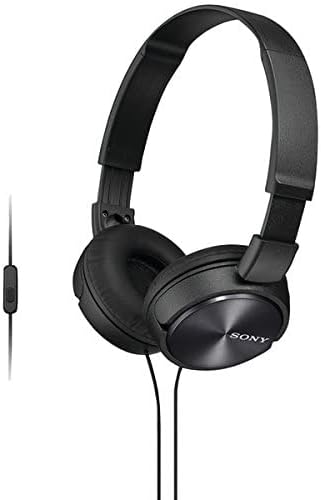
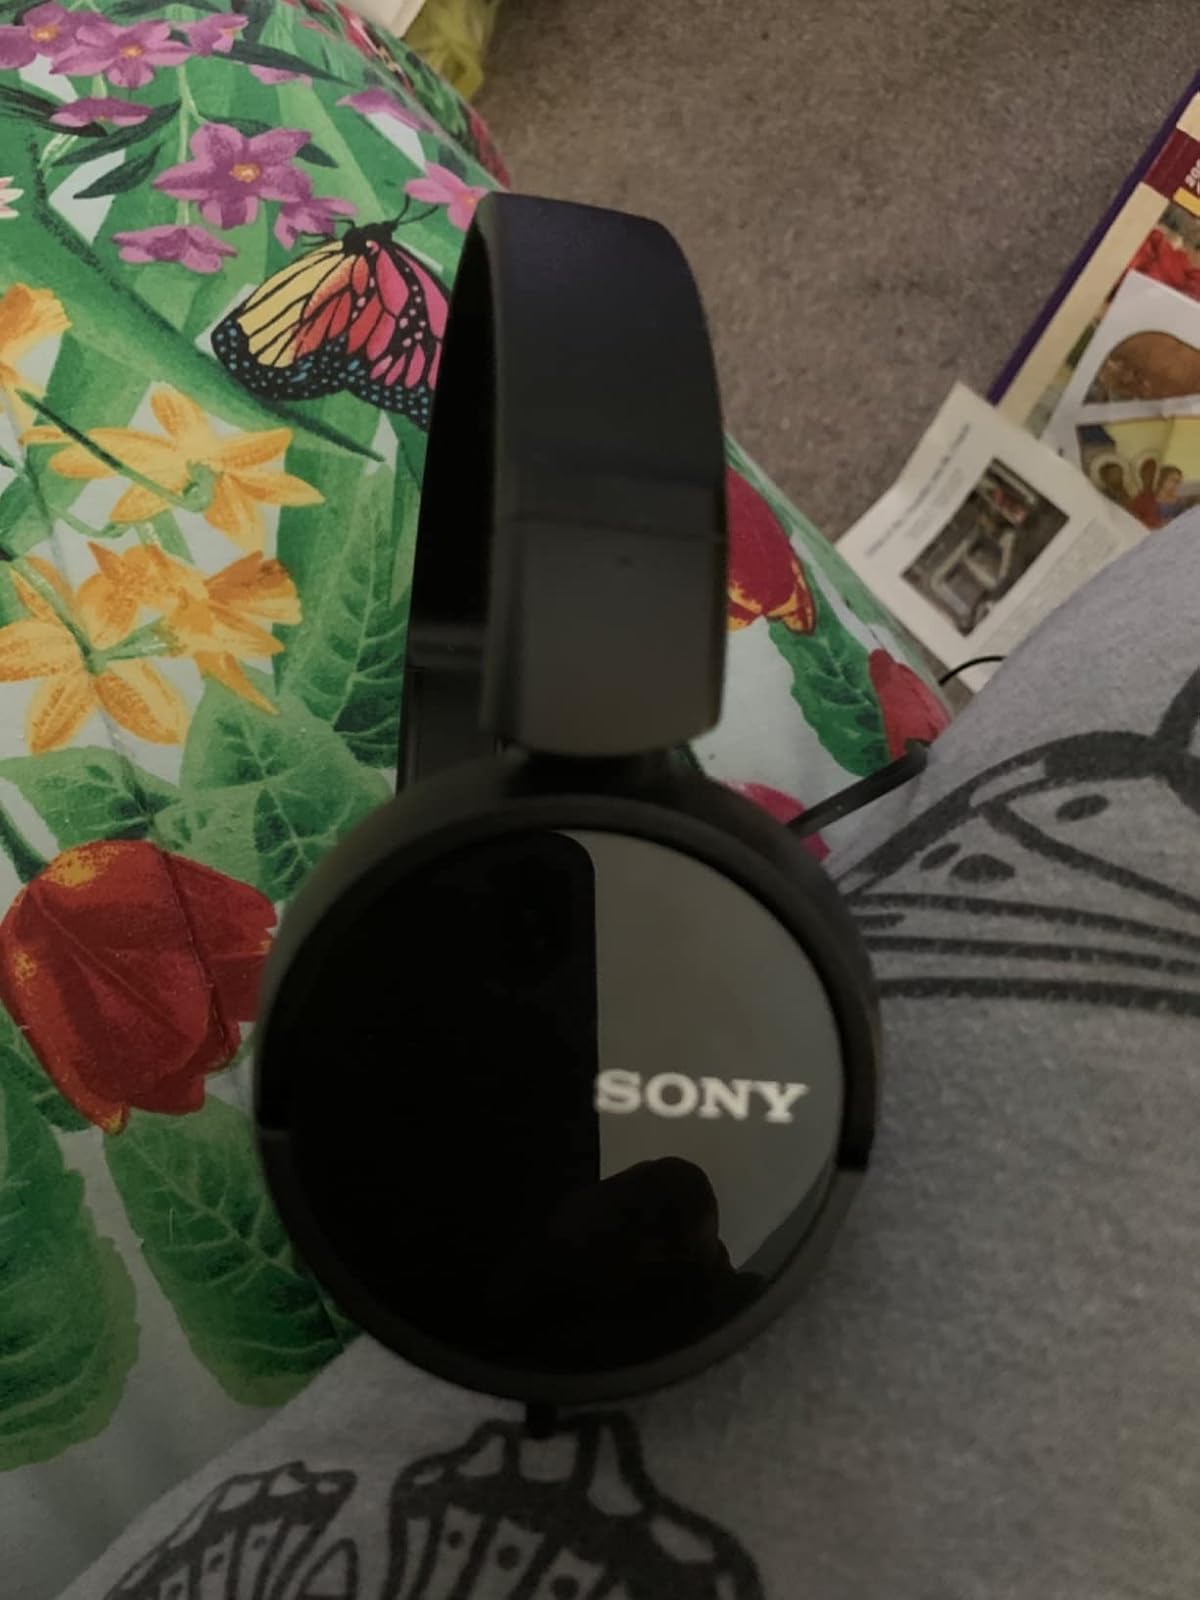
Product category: headphones
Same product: yes